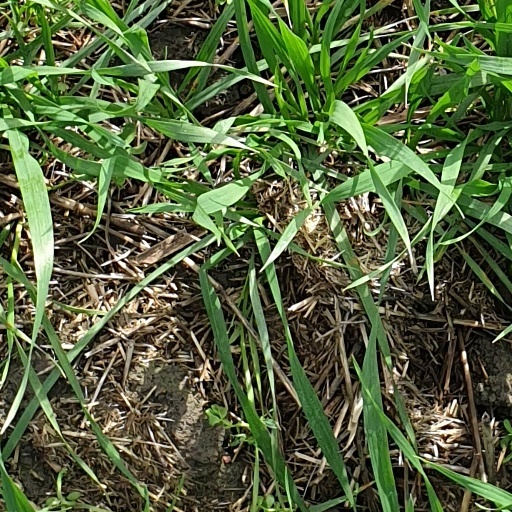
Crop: wheat